Sky position (RA, Dec in degrees): 174.842, -3.063
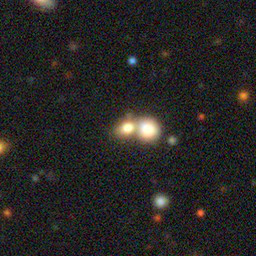
Galaxy morphology: Merging Galaxies